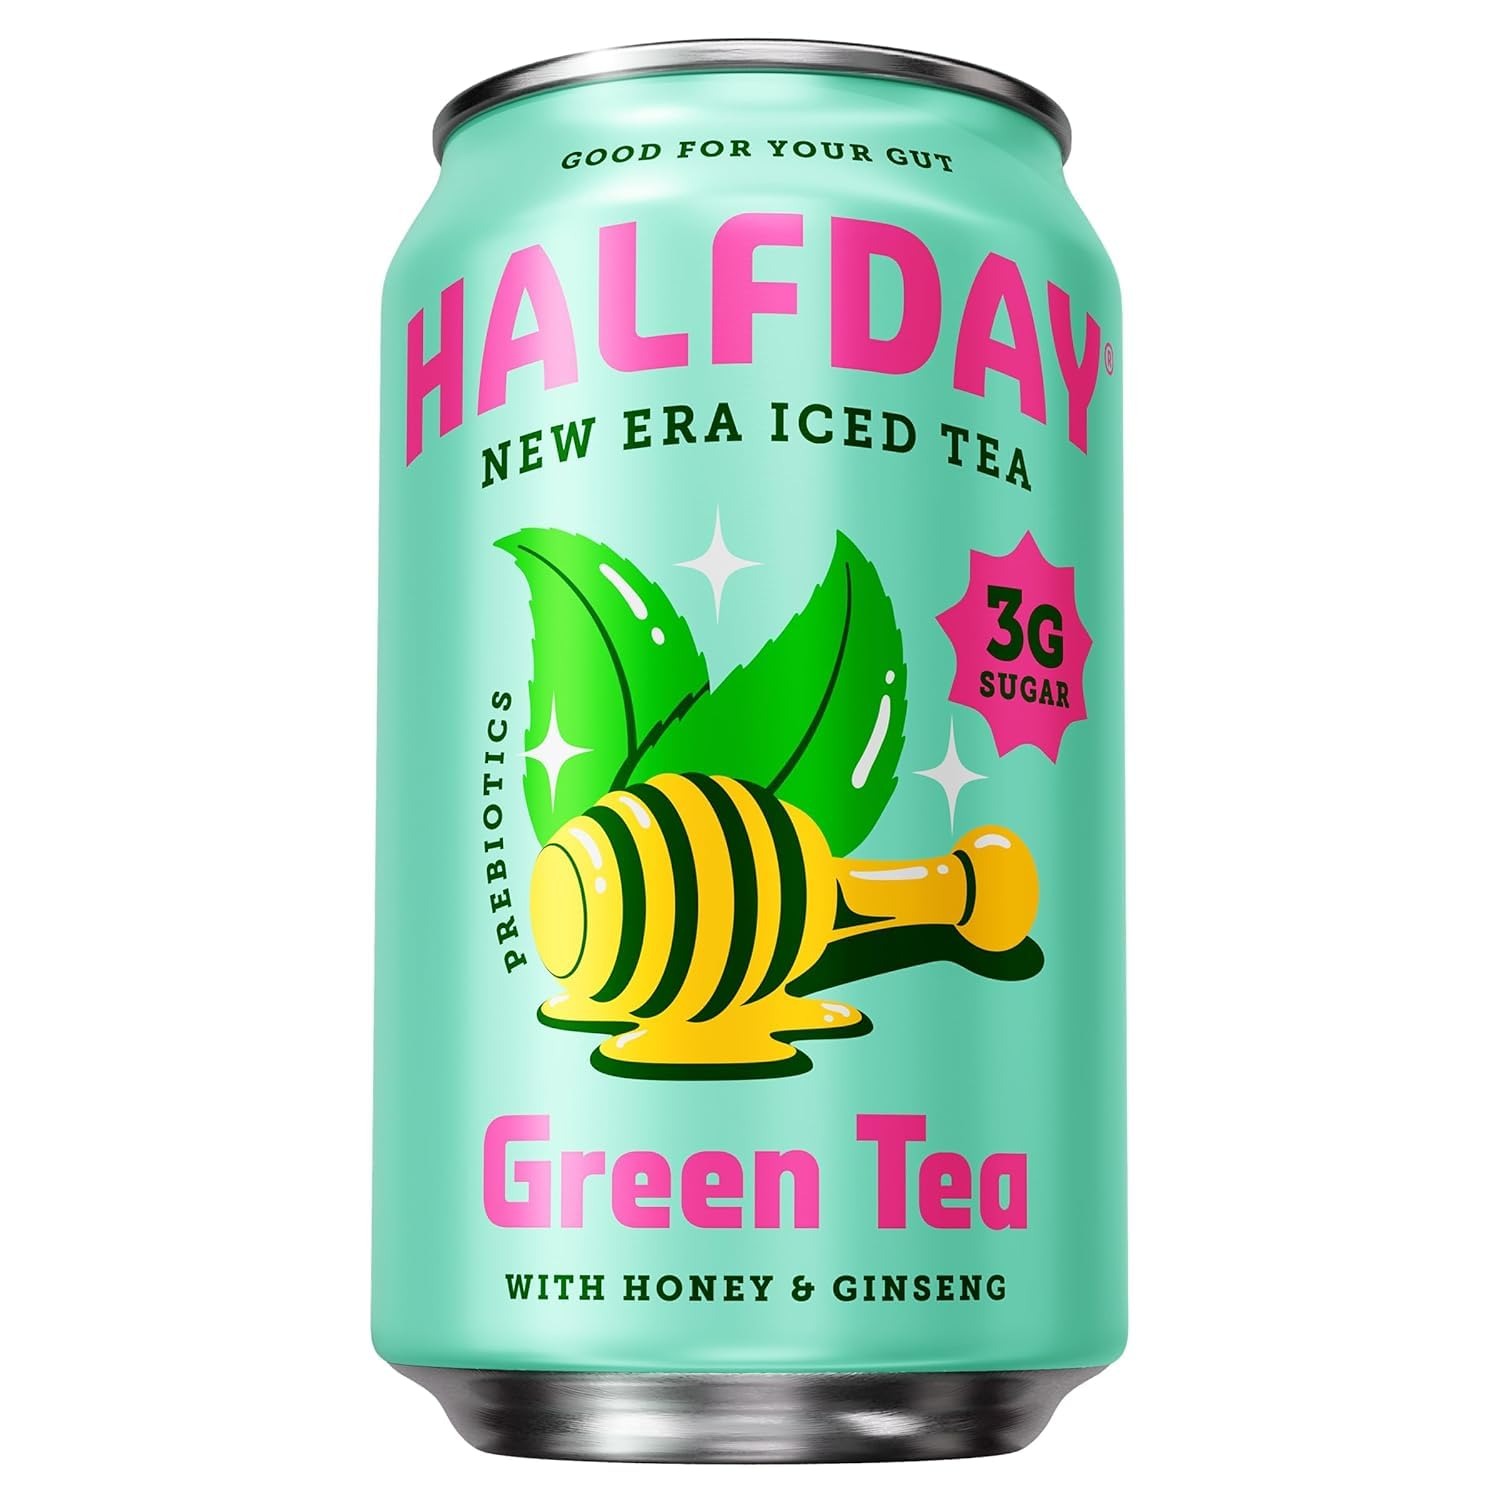
Item Name: Halfday, Prebiotic Green Tea With Honey & Ginseng, 12 Fl Oz Can
Bullet Point 1: THE CHILLEST POWER UP: Our iced green tea is giving “I’m calm, but also ready to take on anything.” Refreshing green tea, a touch of honey + a little ginseng for that extra kick – because sometimes you need zen-ergy.
Bullet Point 2: NEW ERA ICED TEA: Gut-friendly iced teas that make moments of freedom even sweeter. Made with 3g of sugar, 6g of prebiotic fiber and nothing artificial, Halfday is iced tea for the new era.
Bullet Point 3: SWEET, NOT SUGARY: With 3g of sugar, 5g of net carbs and 30 calories per can, Halfday is everything you never thought iced tea could be. Check your perception at the door: iced tea can be good and taste great. Sip this.
Bullet Point 4: GO WITH YOUR GUT: With 6g plant fiber in every can, Halfday Iced Tea is a legit way to support your digestive wellness – even if it doesn't taste like it. (“WTF are prebiotics” you ask? Oh no biggie, just the stuff your microbiome needs to thrive.)
Bullet Point 5: FLAT + PROUD: Hot take: carbonated drinks are played out. That’s why we made Halfday iced tea fizz-less. You won’t miss the hiss + neither will your bubble guts. Best served chilled.
Value: 12.0
Unit: Fl Oz

Price: 2.49